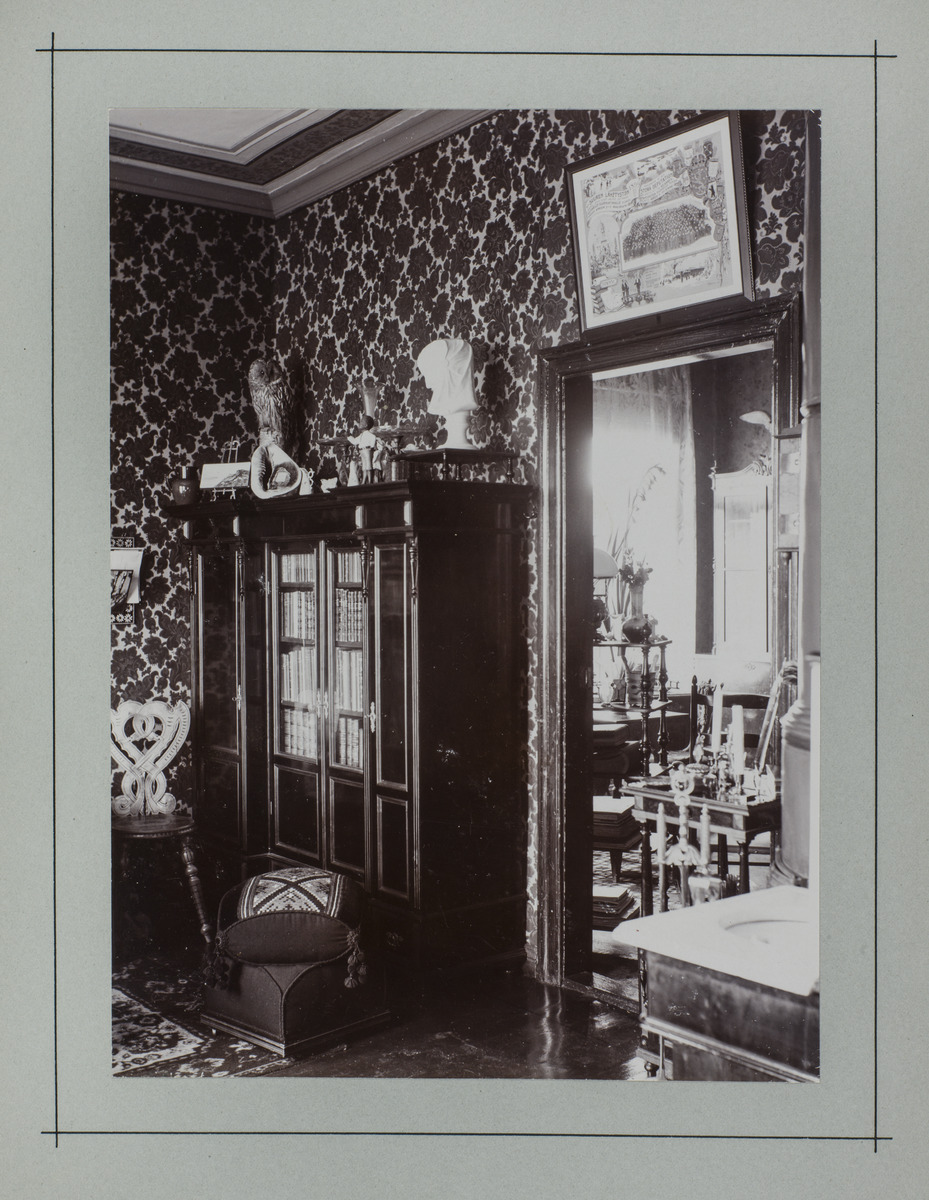
Rouva Hanna Weilinin koti, Eläintarhan huvila 2
sisällön kuvaus: Rouva Hanna Weilinin koti, Eläintarhan huvila 2. Oven yläpuolella kehystetty valokuva vuoden 1899 Suuresta lähetystöstä. mustavalkoinen
Ajankohta: kuvausaika 1900 n
Paikka: Suomi, Uusimaa, Helsinki, Kallio Helsinki, Linjat Helsinki, Eläintarhan huvila 2. Eläintarhantie 3
Aiheet: huvilat, huoneet, valaisimet, tapetit, kaapit, kirjakaapit, kuvataide, taulut, valokuvat, tuolit, kertaustyylit